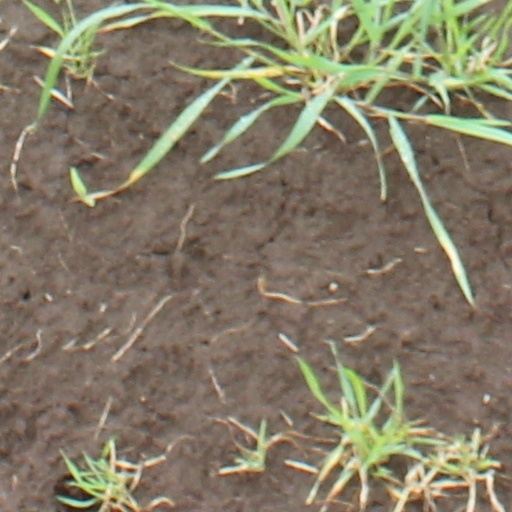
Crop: wheat